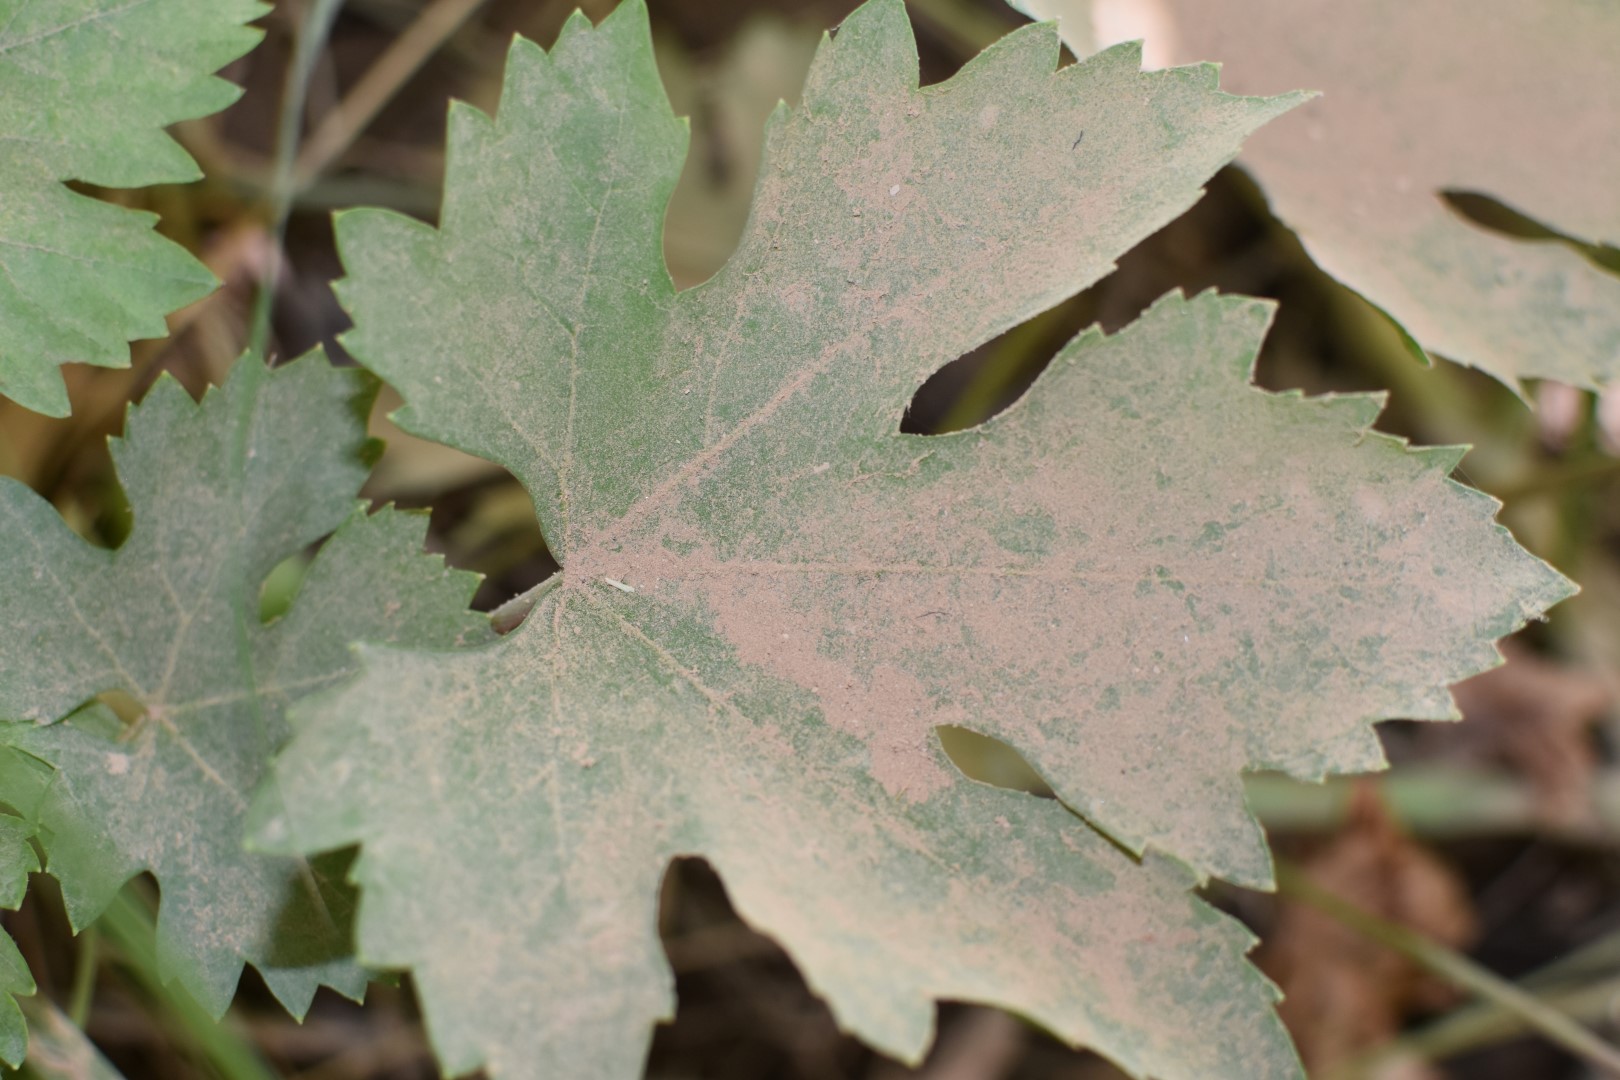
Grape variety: Riasi